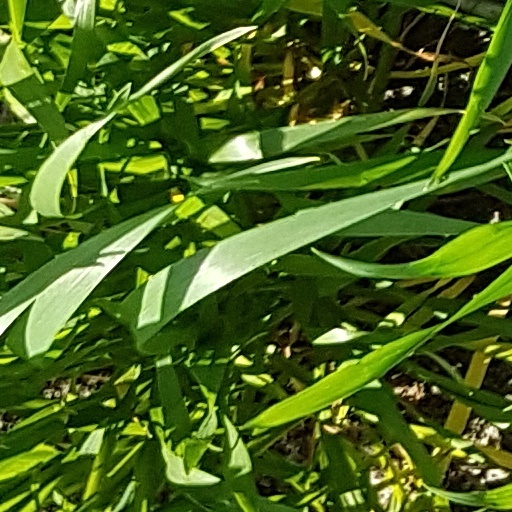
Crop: wheat